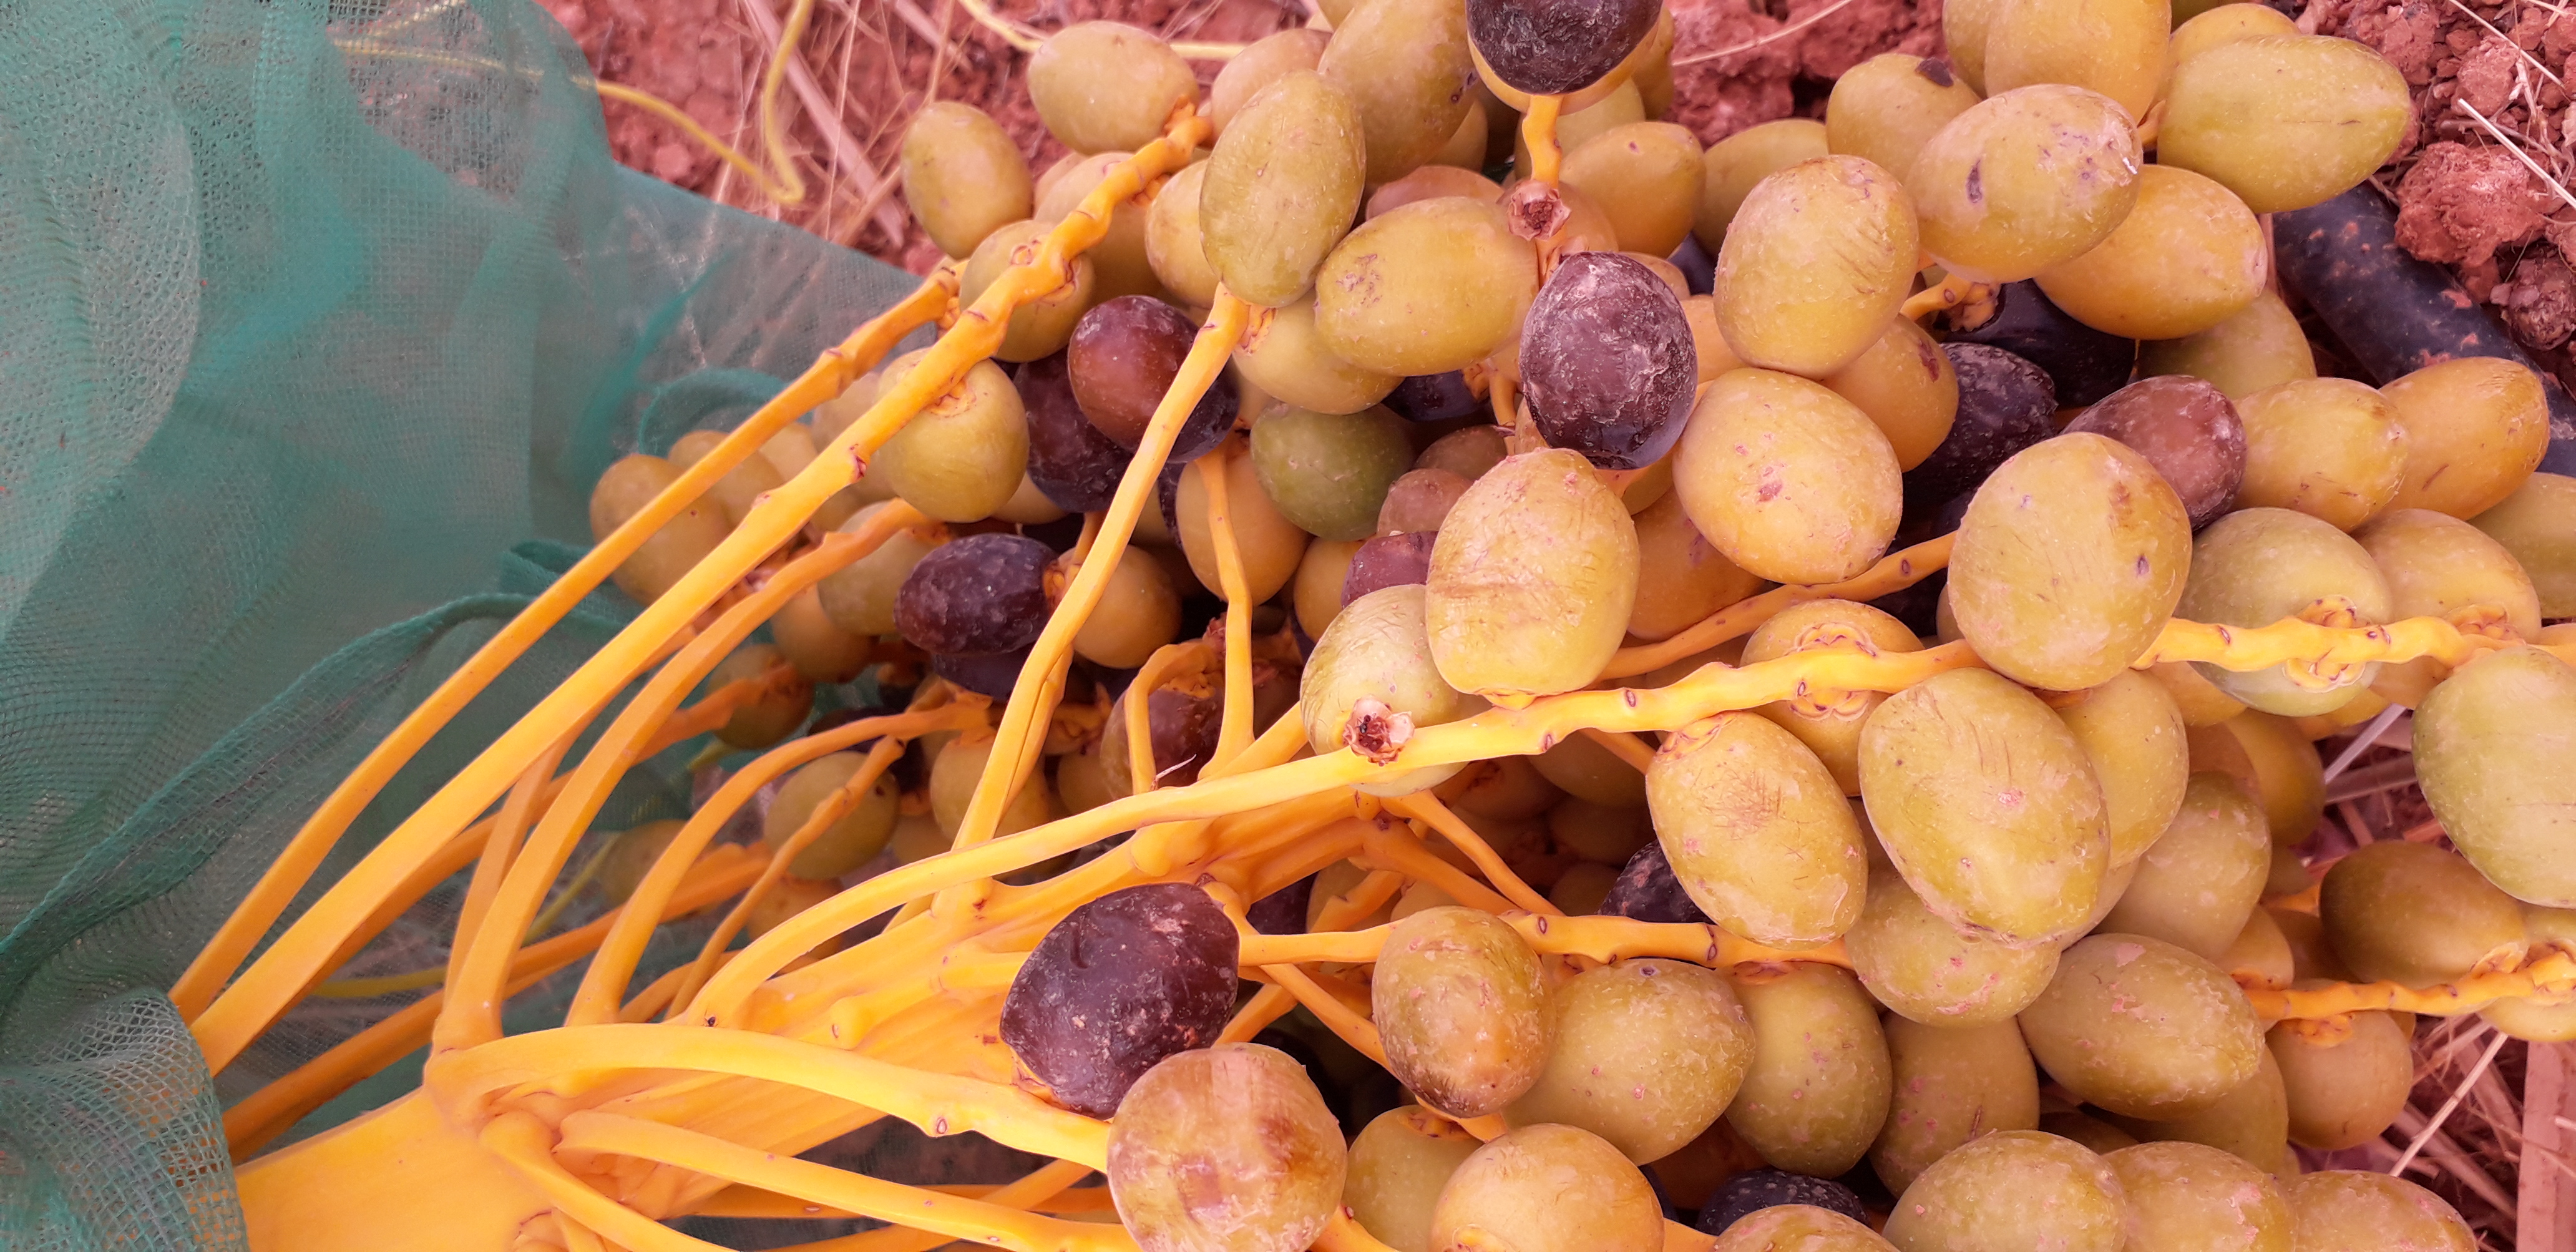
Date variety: kholt